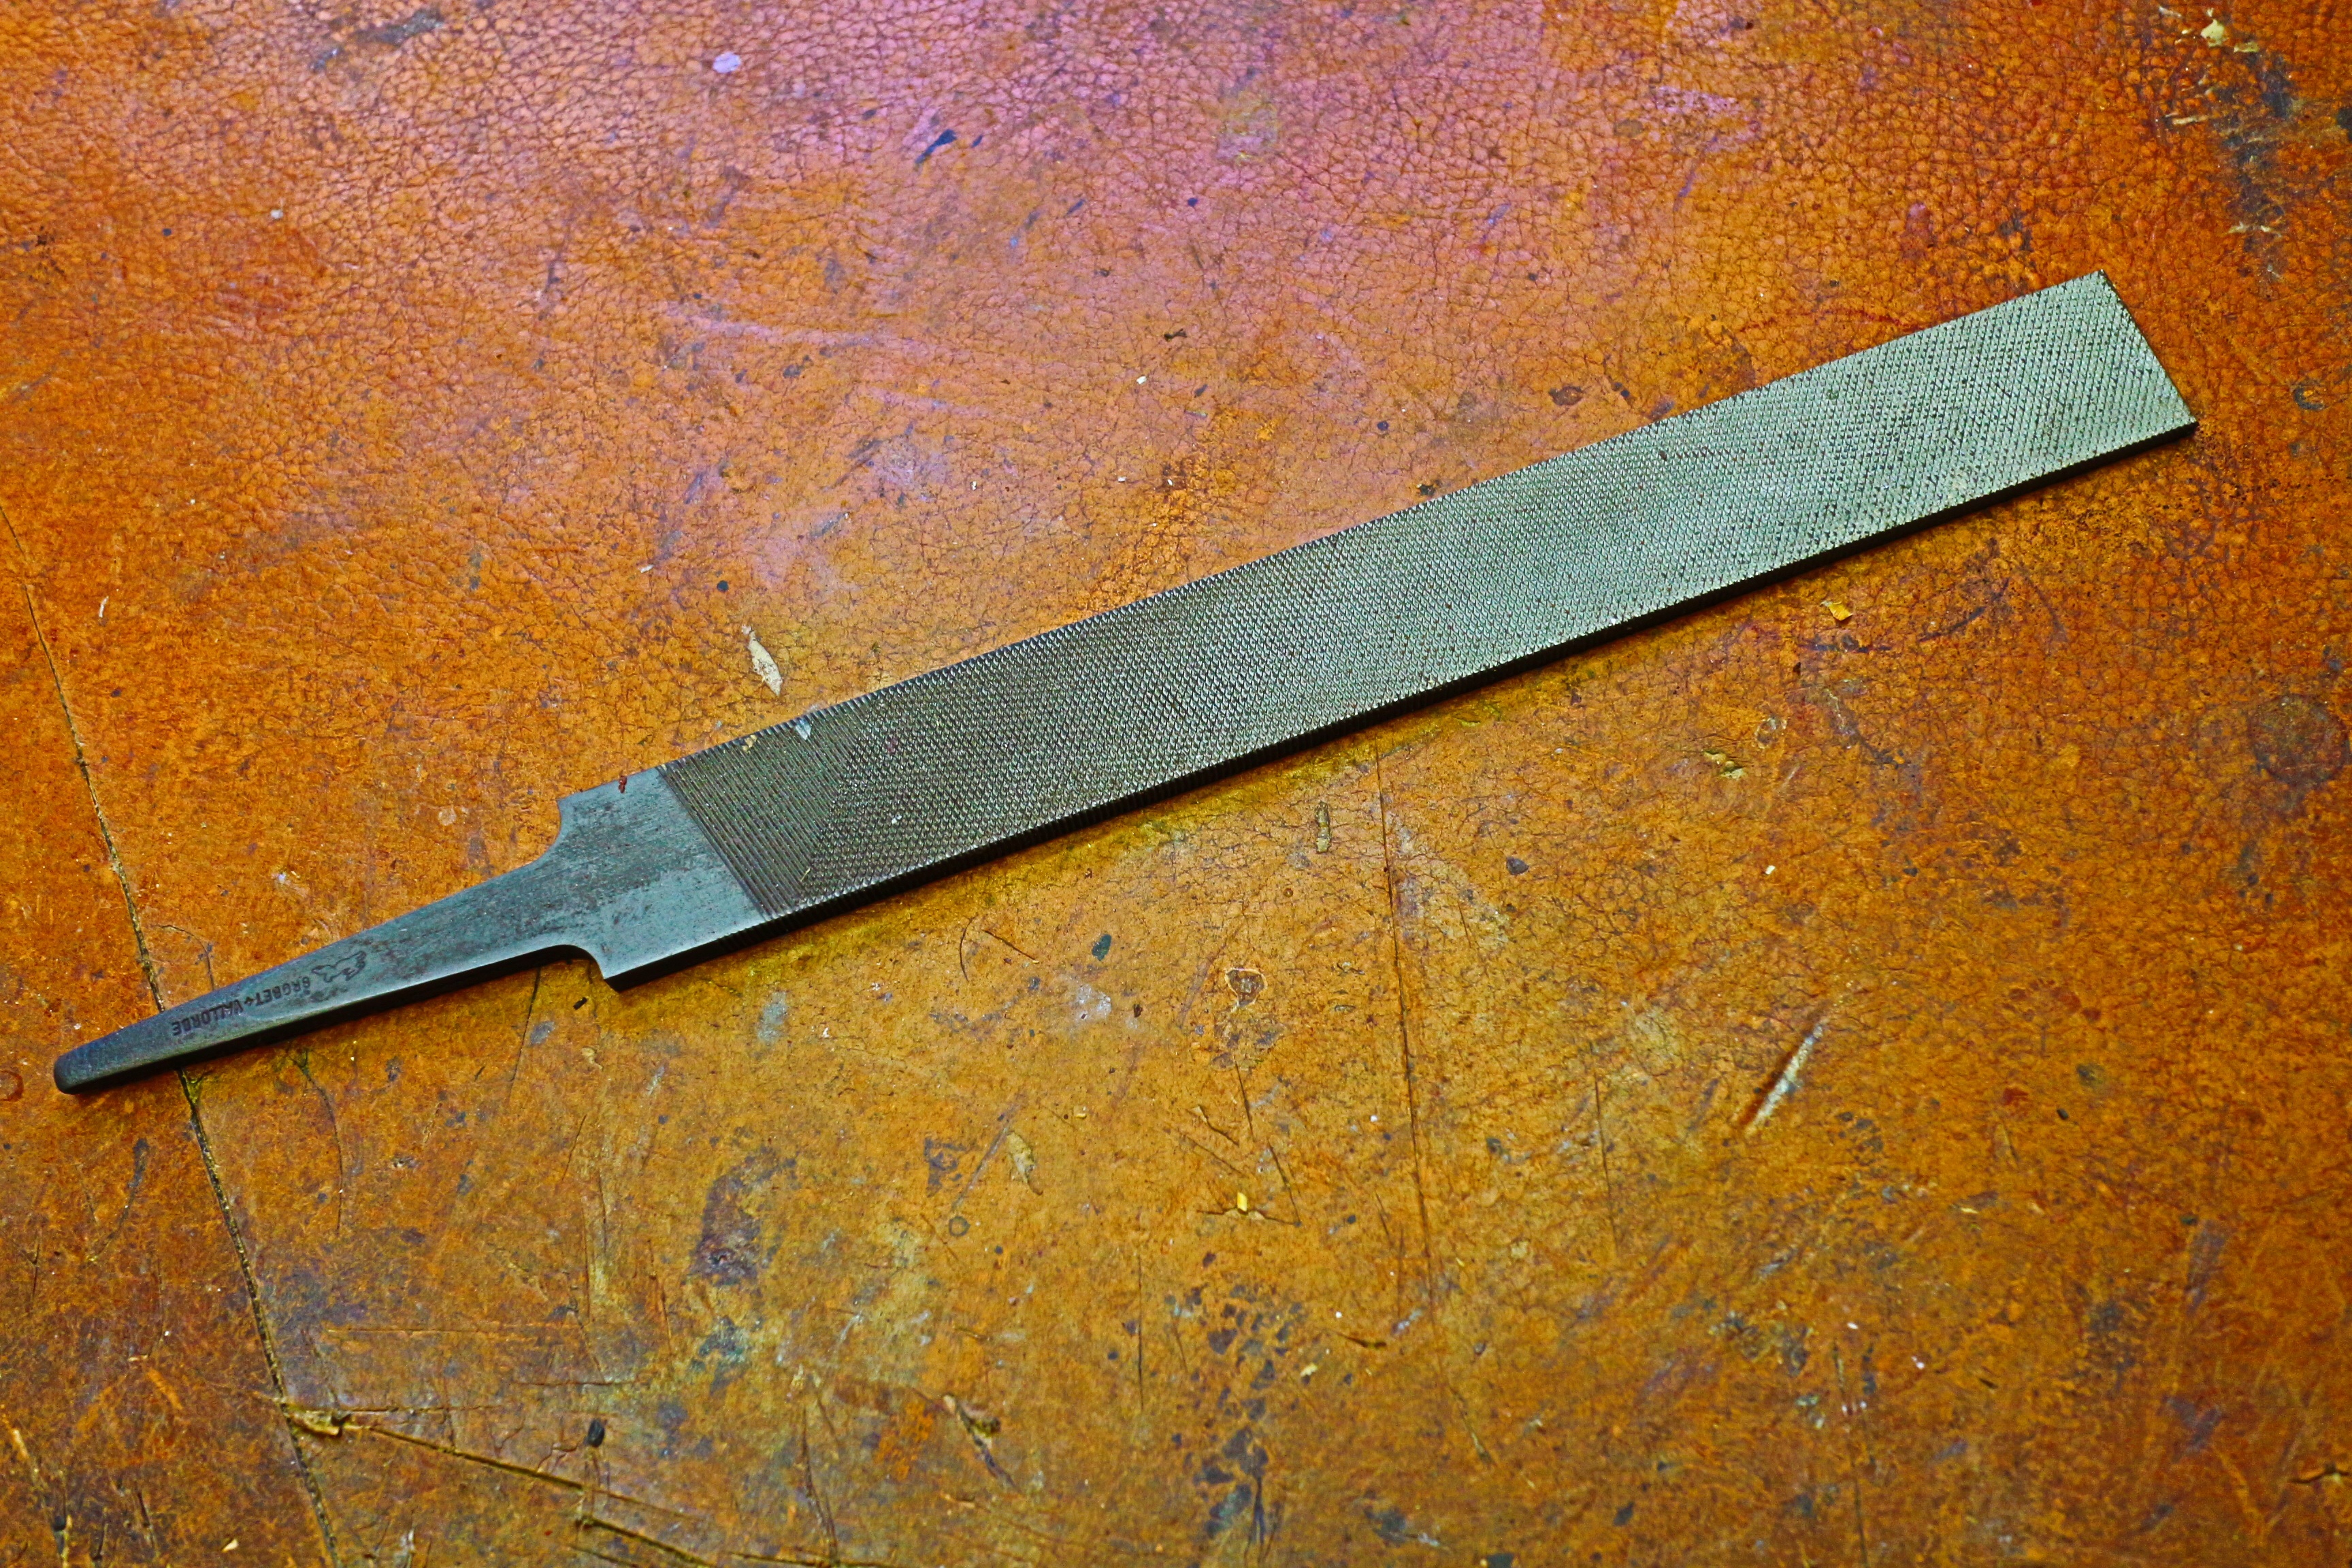
tool, steel, equipment, metal, craft, file, weapon, knife, blade, manufacture, metallic, handwork